Question: Please indicate a possible affordance area of the jump_skateboard that can be used for jumping
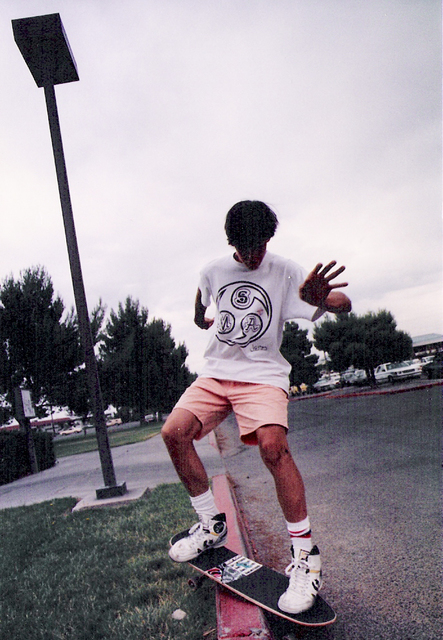
Answer: [160.536, 520.121, 347.31, 623.67]